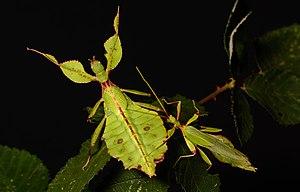
Les Phyllium ou phyllies forment un genre de phasmes dont les espèces ont l'aspect de feuilles d'arbres. Ces espèces se rencontrent de l'Australie jusqu'en Inde, en Chine et aux Philippines.